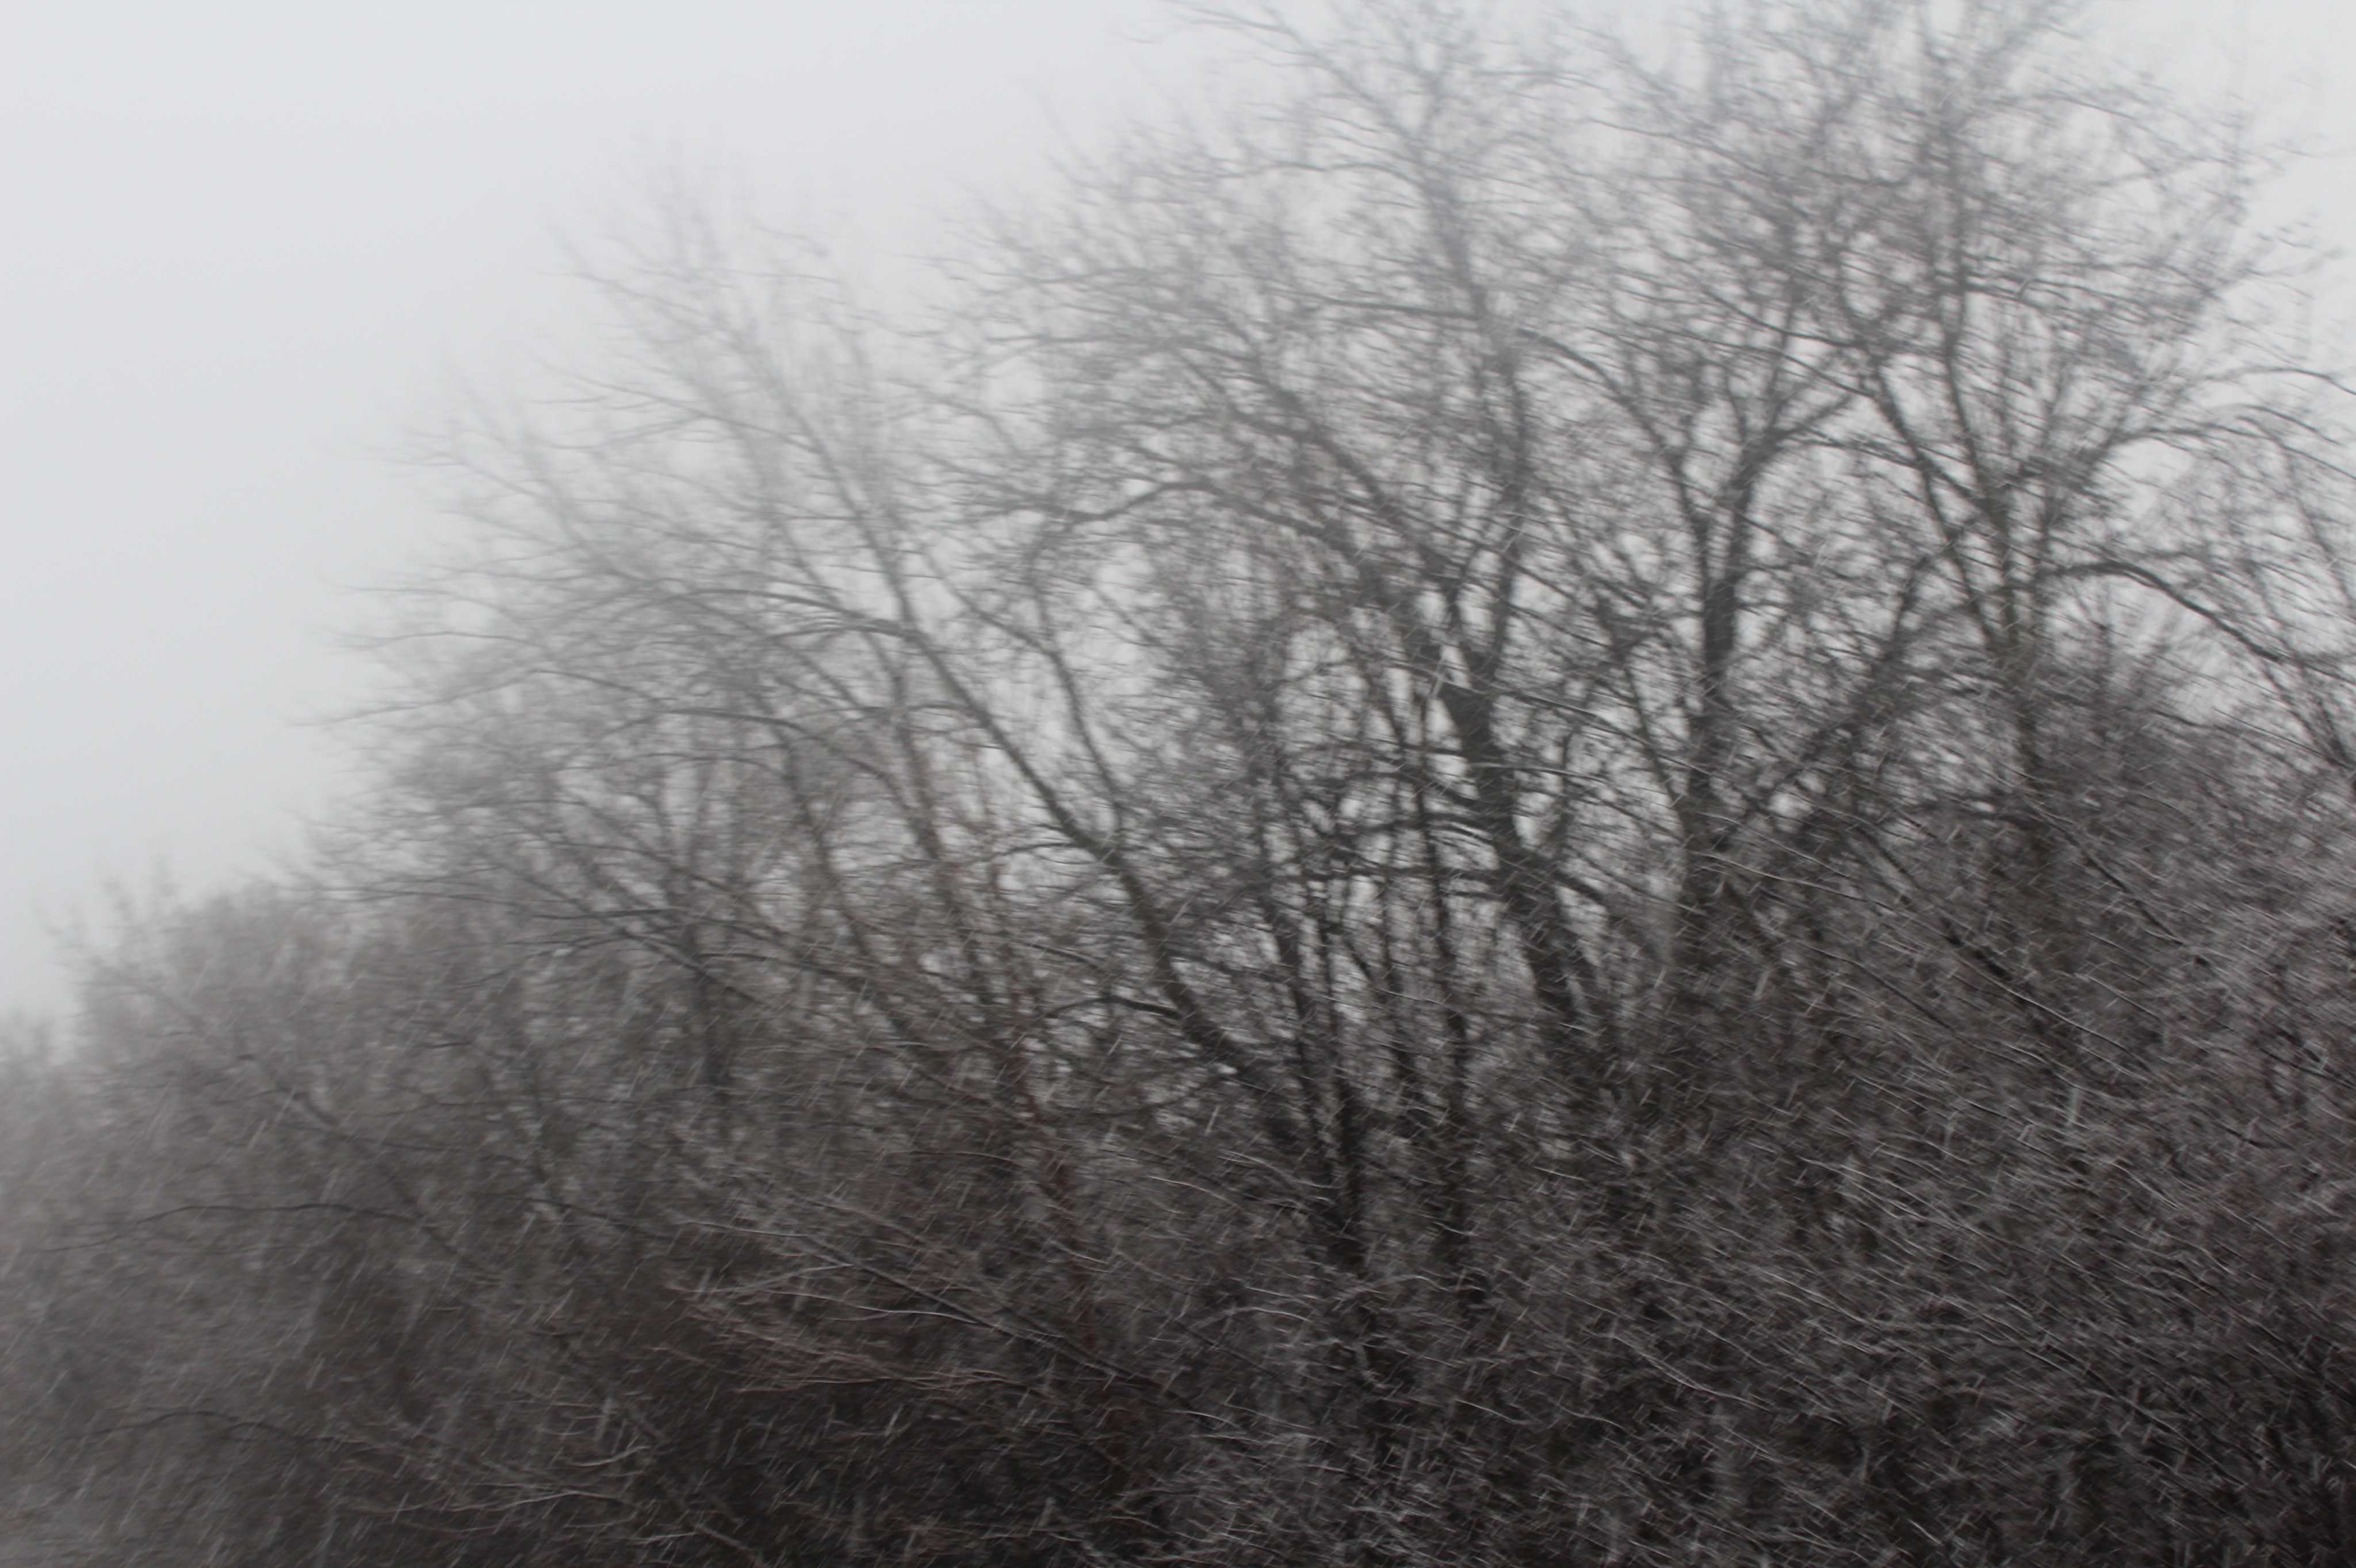
tree, forest, branch, snow, winter, black and white, plant, fog, mist, morning, frost, weather, haze, monochrome, season, freezing, atmospheric phenomenon, woody plant